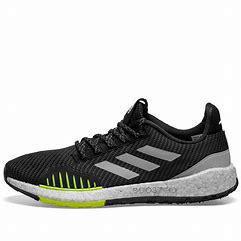
Brand: Adidas
Model: Pulseboost HD